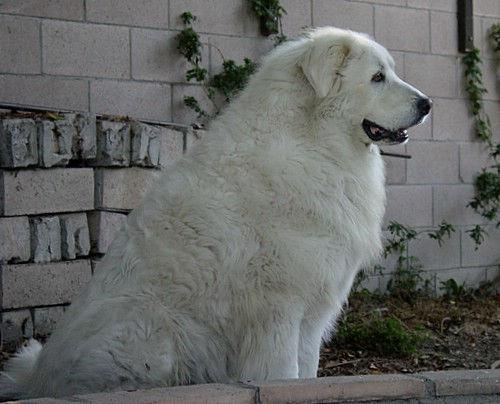
Breed: great pyrenees